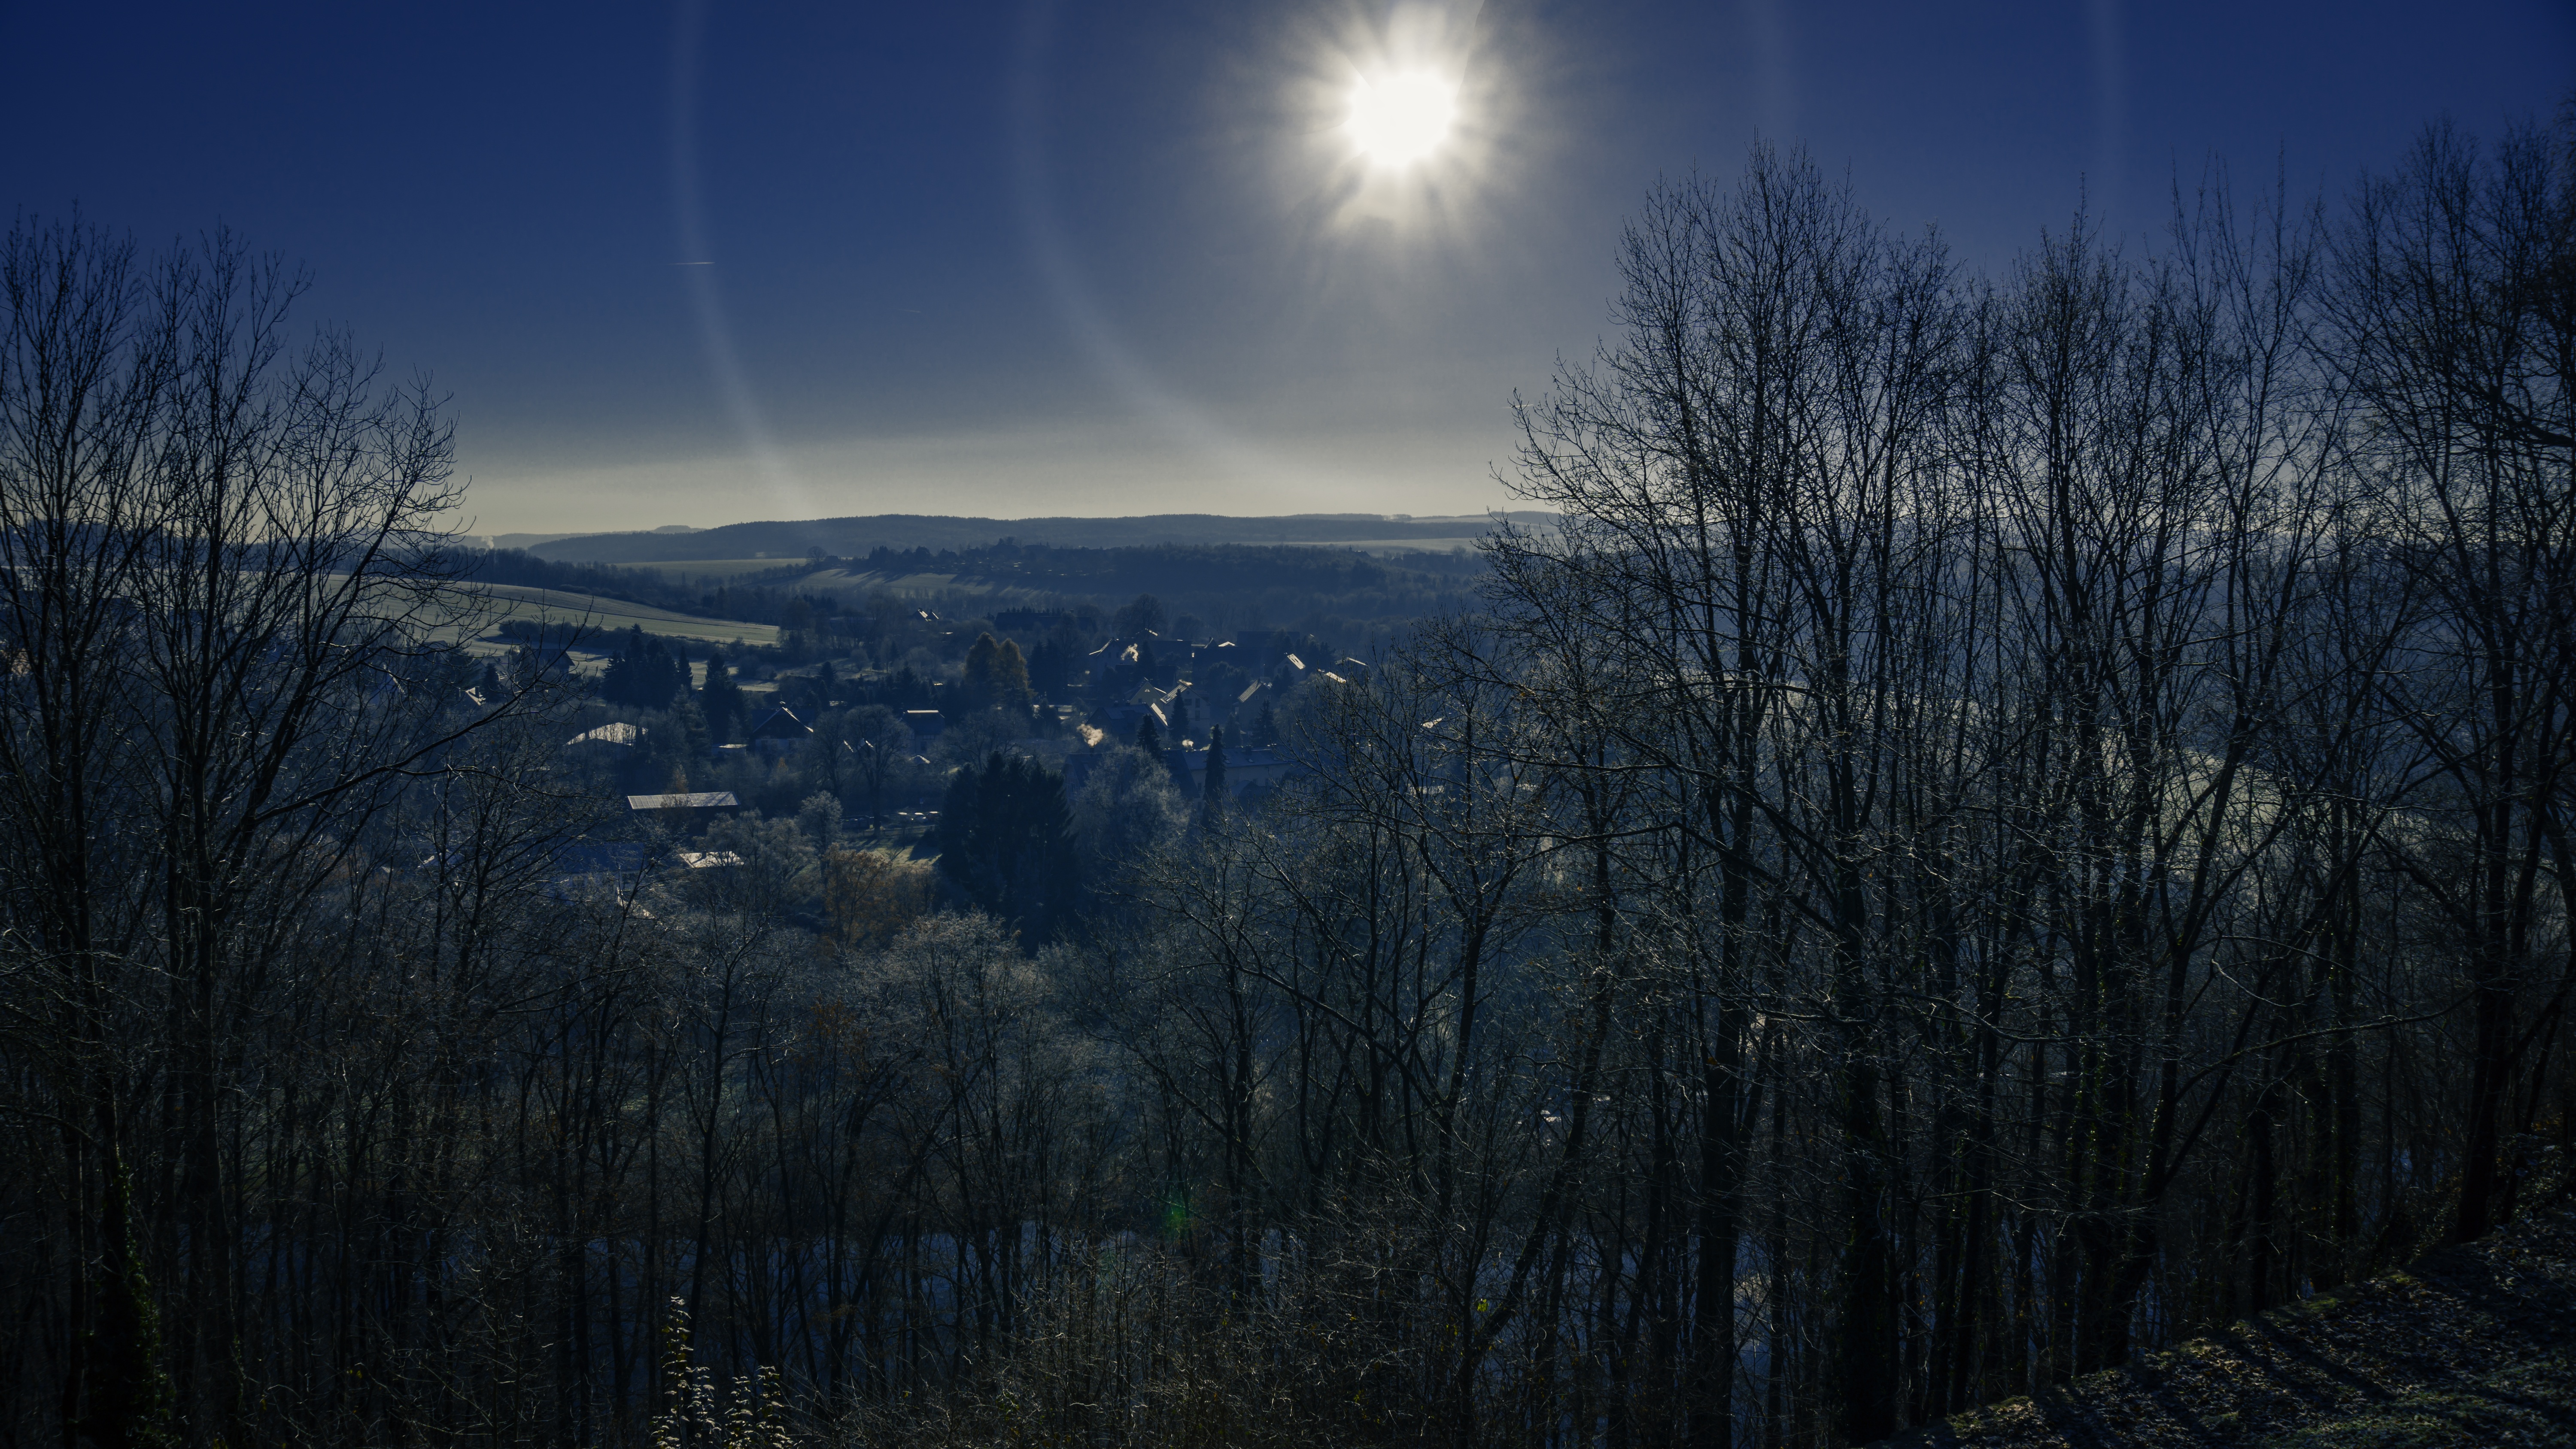
tree, nature, forest, wilderness, mountain, snow, cold, winter, light, cloud, sunrise, mist, night, sunlight, morning, dawn, atmosphere, clear, evening, reflection, weather, darkness, season, moonlight, november, ore mountains, astronomical object, atmospheric phenomenon